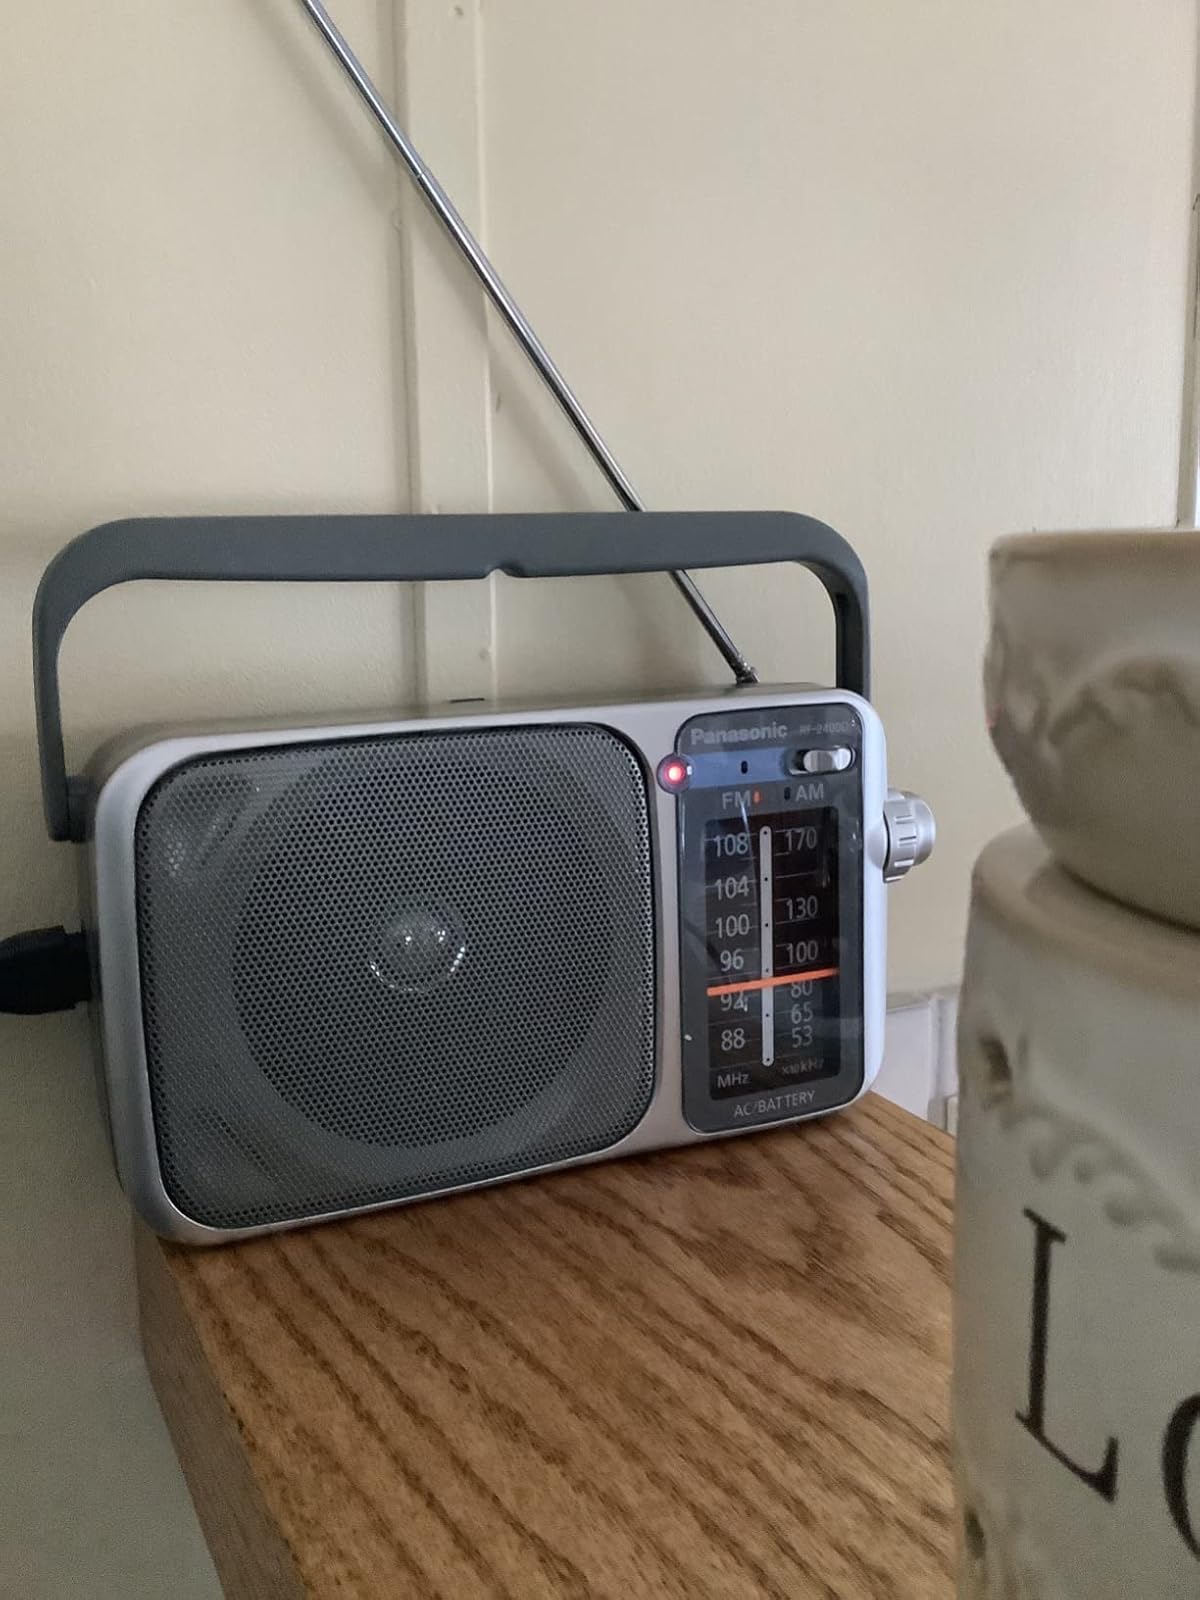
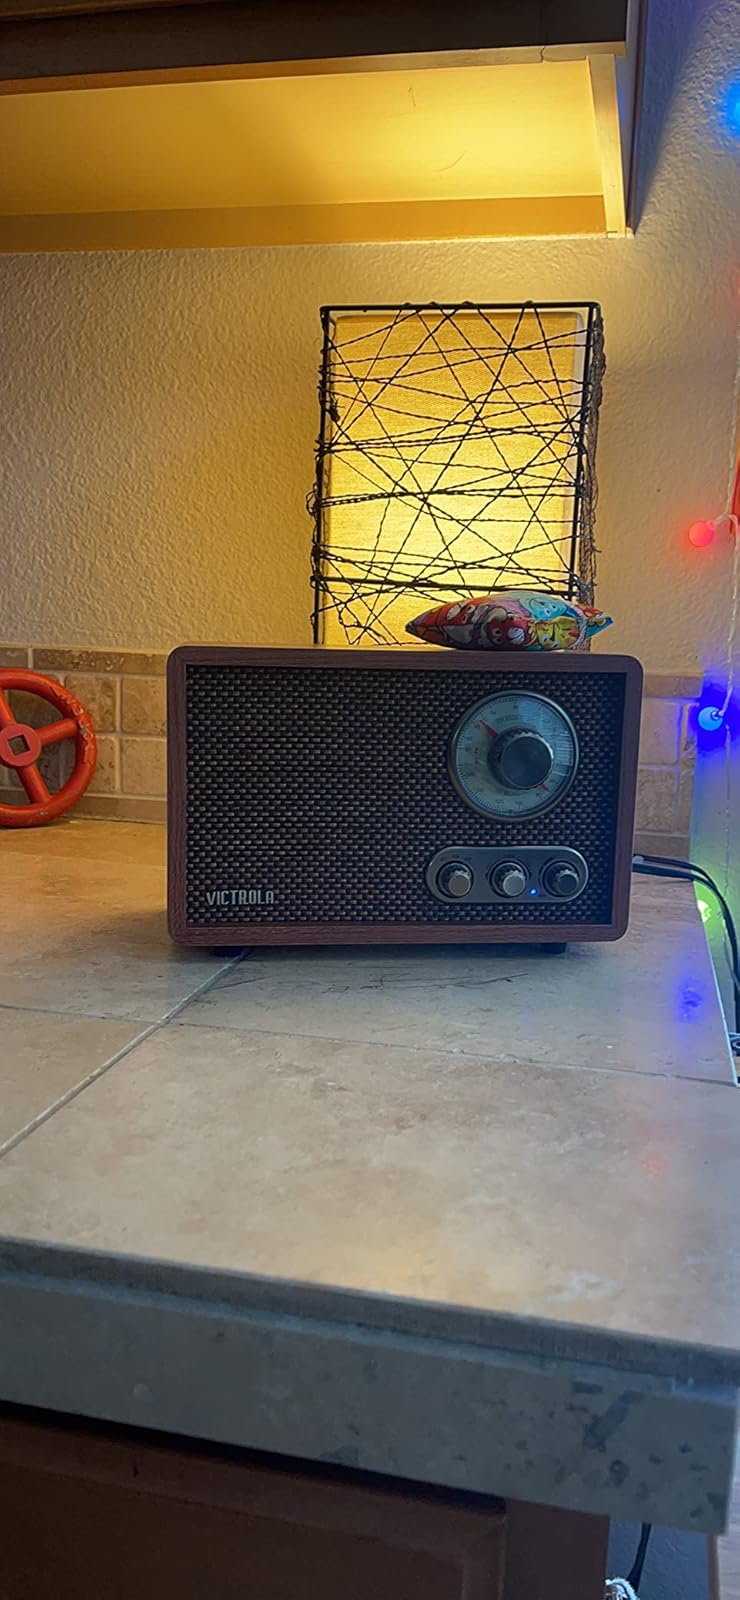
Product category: radio
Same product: no